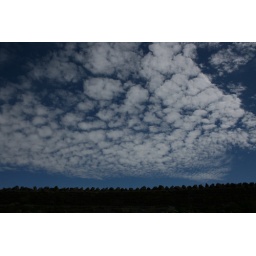
under a blue cloud spotted sky